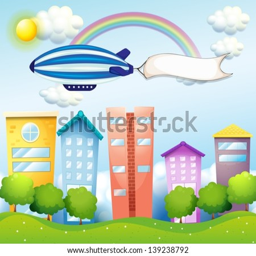
illustration of an aircraft with an empty banner at the back